Daniel O'Rourke (horse)

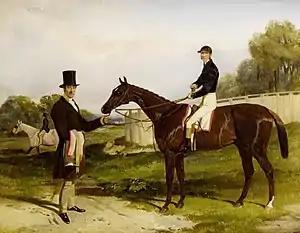
Daniel O'Rourke, with jockey Frank Butler and owner John Bowes. Painting by Harry Hall

Daniel O'Rourke (1849 – after 1869) was a British Thoroughbred racehorse and sire. In a career that lasted from September 1851 to July 1853 he ran eleven times and won two races. In the summer of 1852, he proved himself one of the best British colts of his generation, winning the Derby at Epsom and the St James's Palace Stakes. Daniel O'Rourke came into the Derby as a maiden and won as an unconsidered outsider on heavy ground. He was one of the smallest Thoroughbreds to win a notable race, being technically a pony under some definitions of the term.